Vision Quest (film)

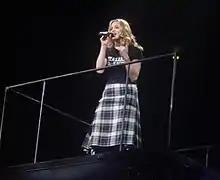
Madonna performing "Crazy for You" during her Re-Invention World Tour in 2004

The movie was renamed "Crazy for You" in New Zealand, Australia and the UK after the Madonna song "Crazy for You" to capitalise on the growing fame of the still-on-the-rise singer. "Cashbox"s Julius Robinson retrospectively commented in 1988, that the song "really put [her] on the map".